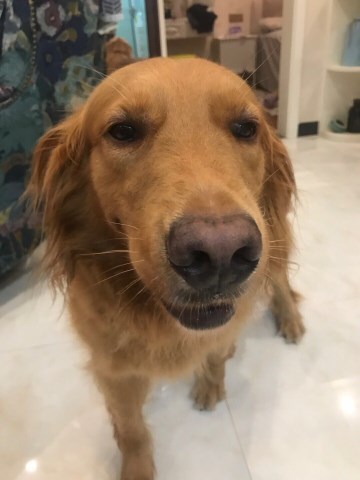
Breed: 5355-n000126-golden_retriever